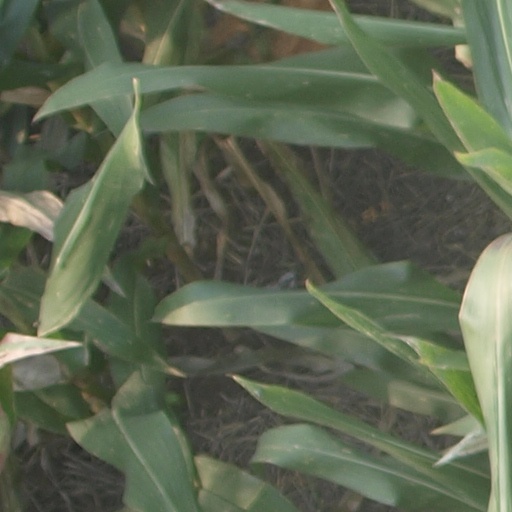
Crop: maize; corn